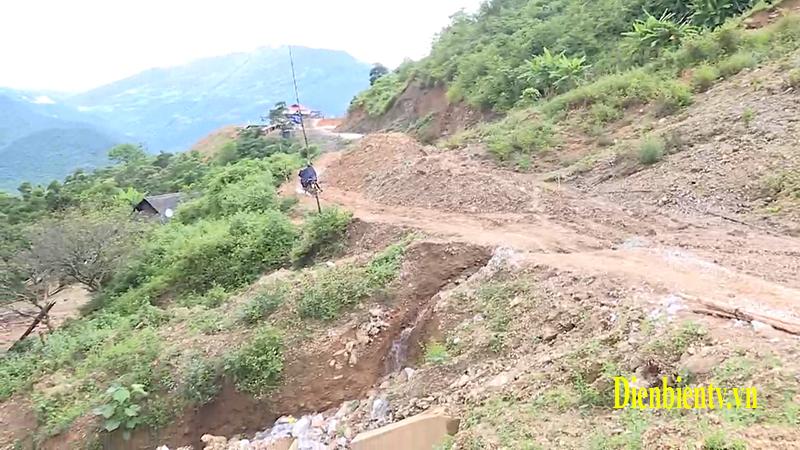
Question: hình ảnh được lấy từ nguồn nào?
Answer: dienbien. vn